Diamond Jubilee of Elizabeth II

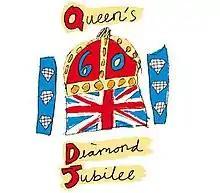
The United Kingdom's Diamond Jubilee logo

A conference on the Canadian Crown was conducted in Saskatchewan on 25 October. The Governor General the following day unveiled a plaque identifying the Queen Elizabeth II Diamond Jubilee Trail, a part of the Trans Canada Trail between the West Block on Parliament Hill and the Supreme Court of Canada. In Nova Scotia, highway 106 was renamed as "Jubilee Highway". Communities across Canada also held events to mark the jubilee, as did the federal government until the jubilee celebration ended on Accession Day 2013.